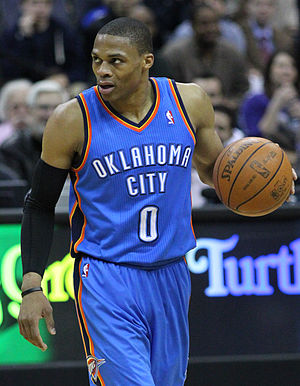
Russell Westbrook
Russell Westbrook er en amerikansk basketballspiller som spiller for Houston Rockets i ligaen NBA. Westbrook er 191 cm høj og vejer 87 kg, herudover spiller han med rygnummeret 0 på point guard positionen. Han kom til NBA i 2008 draften, hvor han blev valgt som nummer 4 i første runde af holdet Seattle SuperSonics, hvor han spillede sammen med Kevin Durant. Russell Westbrook er mest kendt for at få flest triple-doubles i en enkelt sæson med 42, hvor han overgik Oscar Robertson rekord fra 1962. I samme sæson modtog han også prisen som NBA Most Valuable Player.